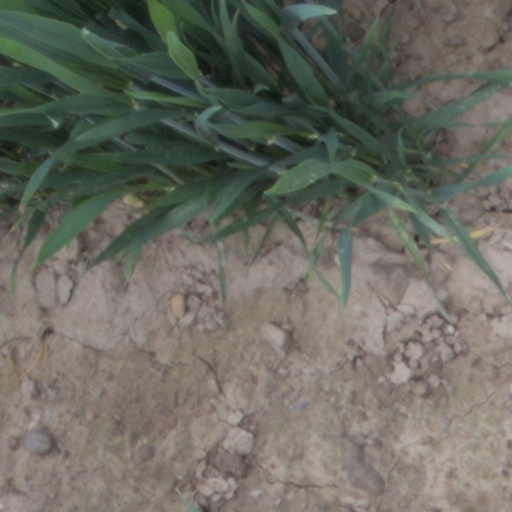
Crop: wheat